1930–1945 in Western fashion

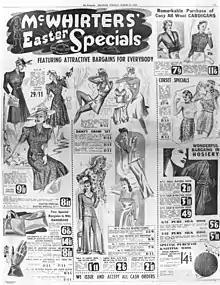
Advertisement for women's fashion at McWhirters department store, Brisbane, Australia, 1941

Jean Patou, who had first raised hemlines to 18" off the floor with his "flapper" dresses of 1924, had begun lowering them again in 1927, using Vionnet's handkerchief hemline to disguise the change. By 1930, longer skirts and natural waists were shown everywhere.